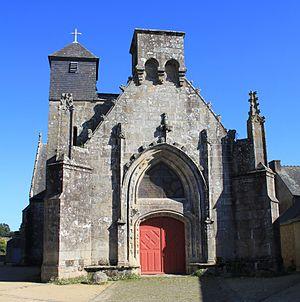
Église Saint-Théleau (Landaul)
Landaul [lɑ̃dol] est une commune française, située dans le département du Morbihan en région Bretagne.
L'église Saint-Théleau est située au bourg de la commune de Landaul dans le Morbihan.